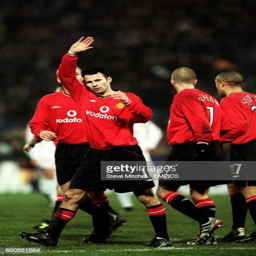
football player celebrates scoring the second goal of the game against football team